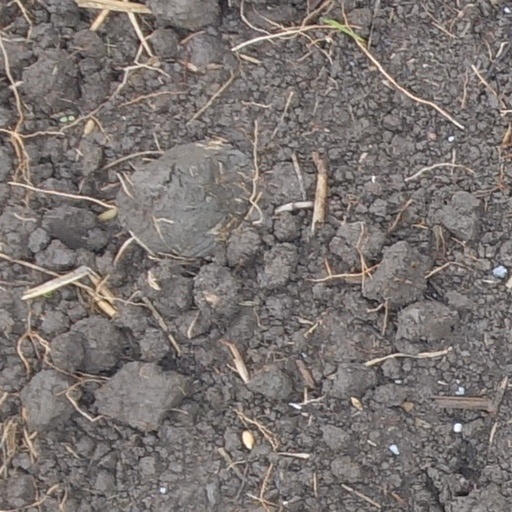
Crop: wheat